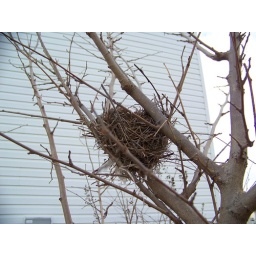
A bird's nest in the tree next to the house